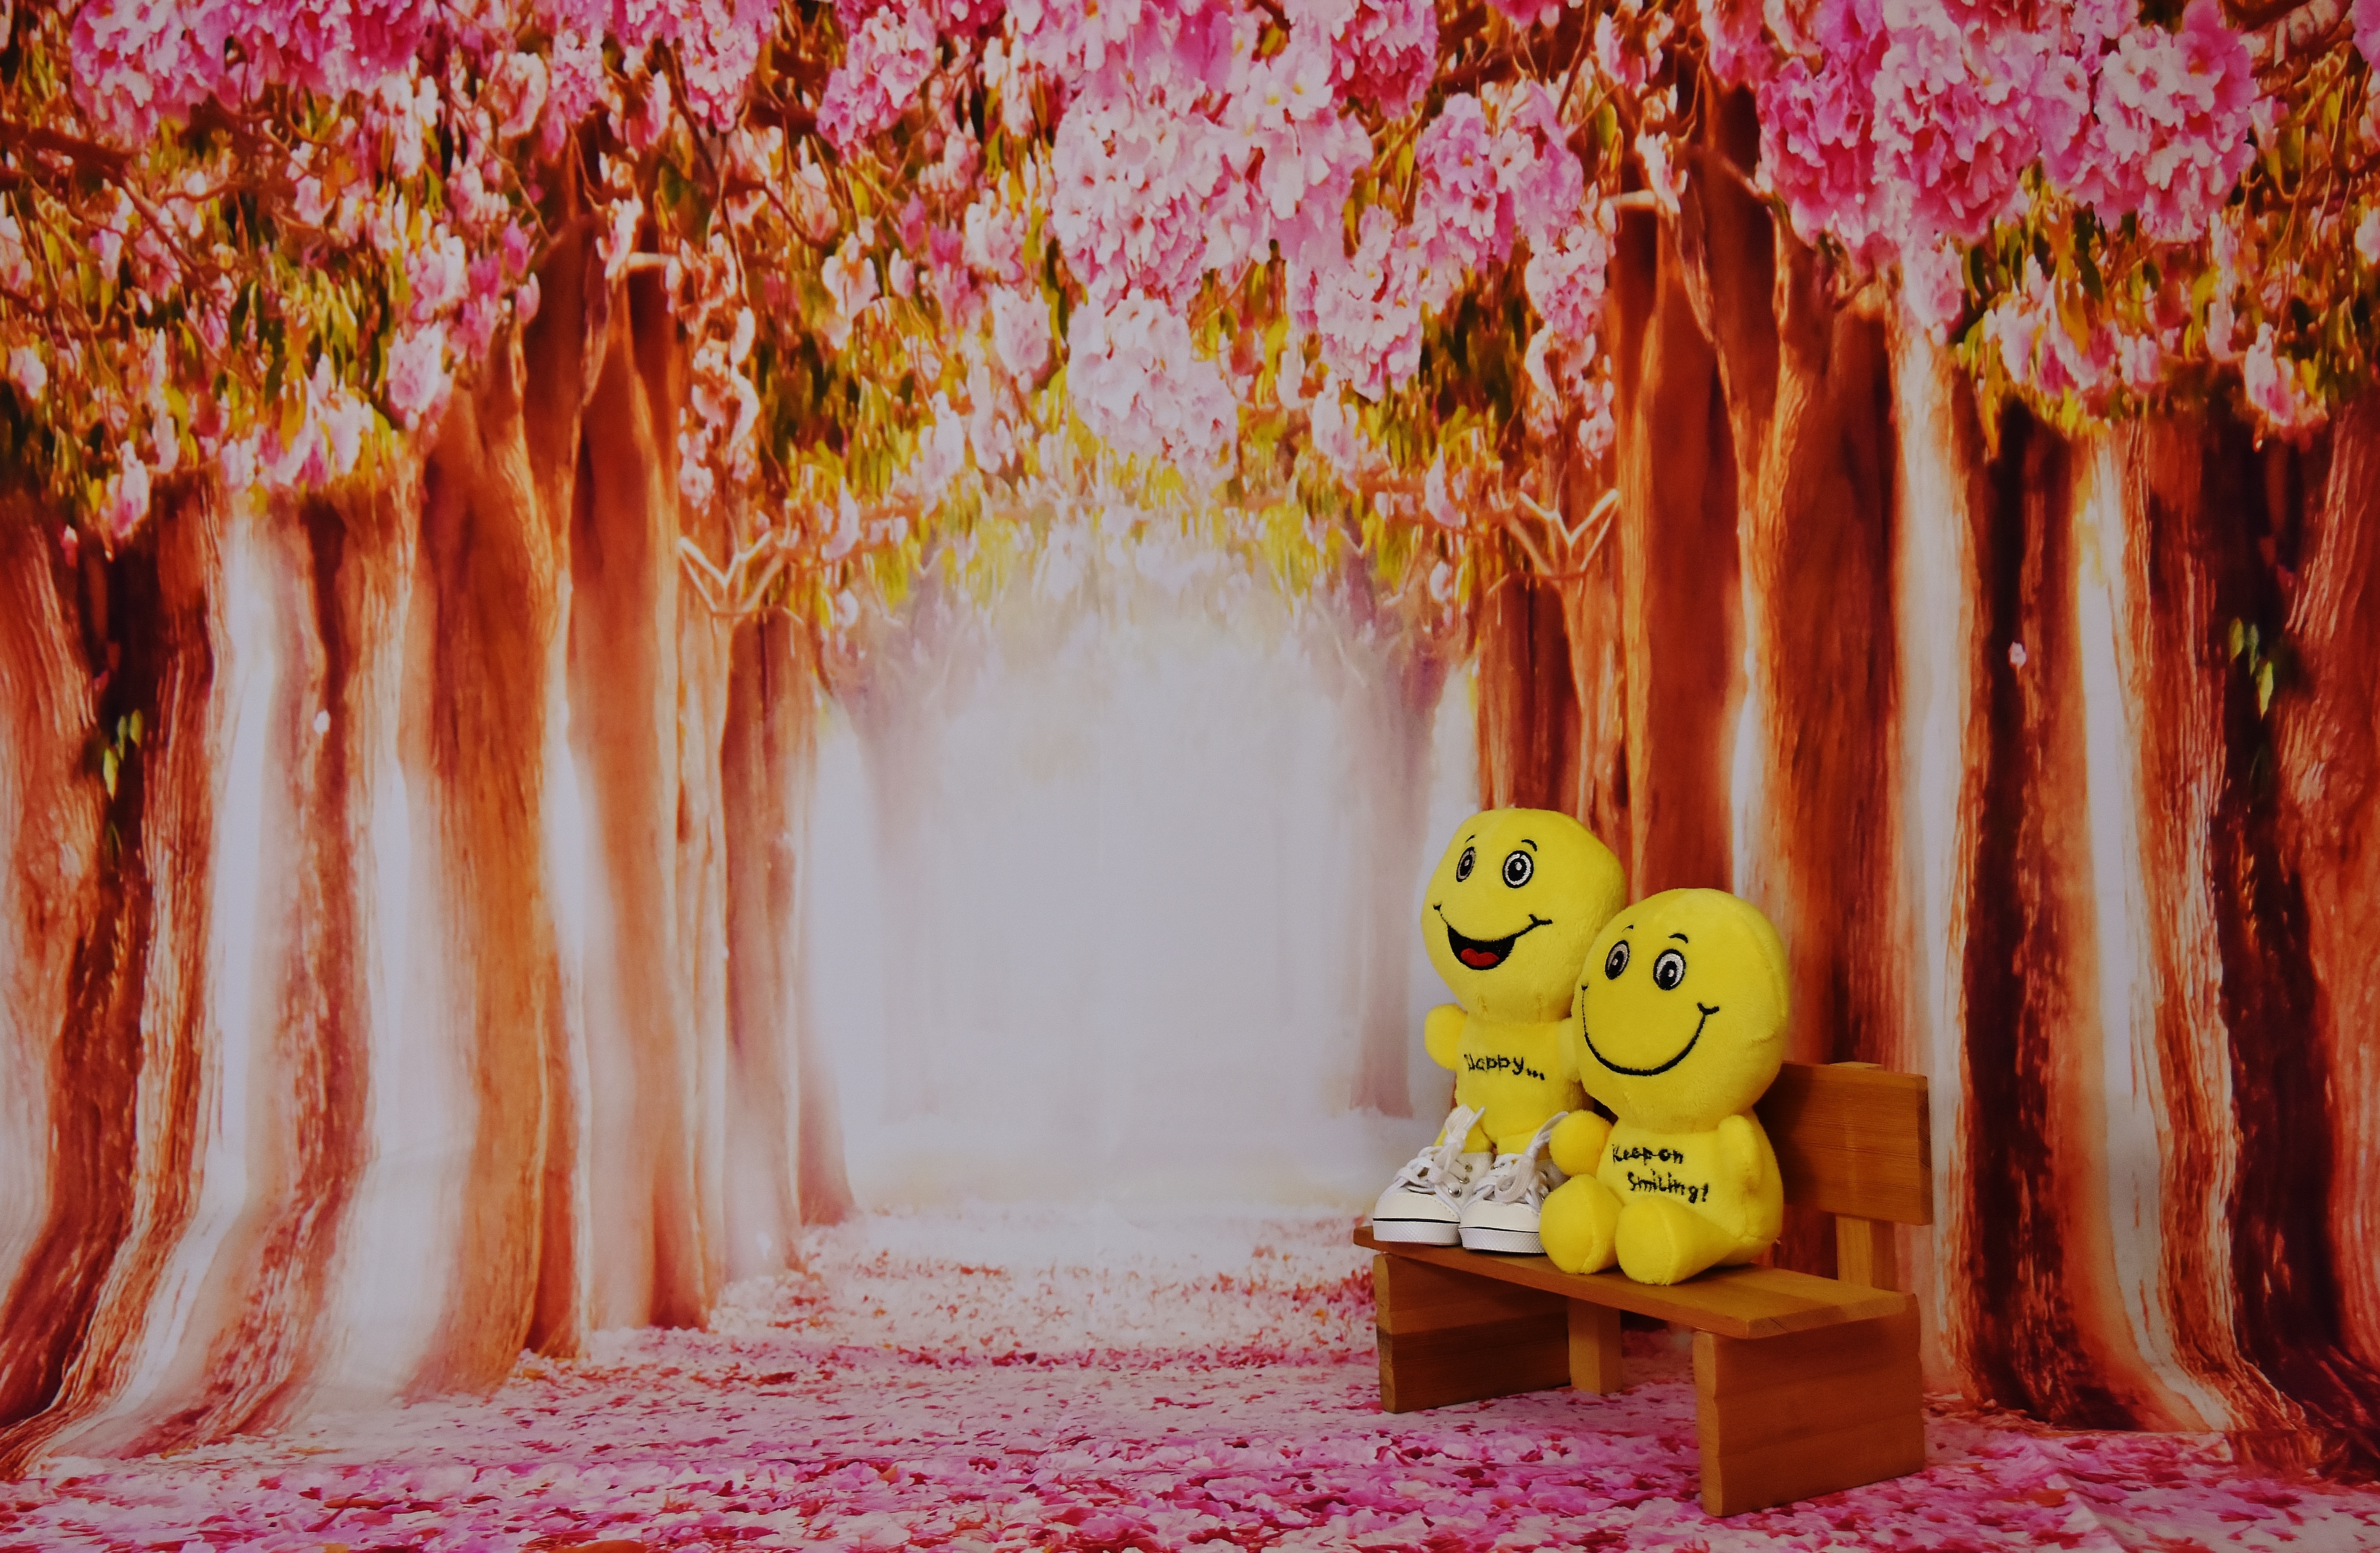
smilies, emotions, happy, smile, laugh, yellow, cheerful, smiley, emoticon, mood